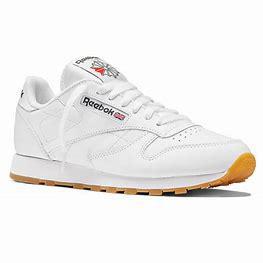
Brand: Reebok
Model: Classic